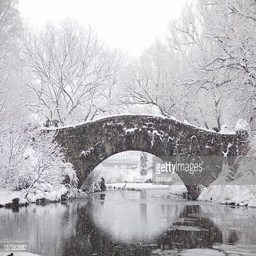
theater on a cold winter day